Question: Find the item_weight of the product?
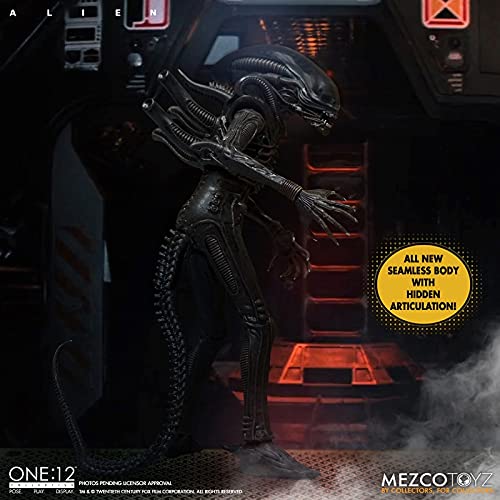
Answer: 12.0 ounce